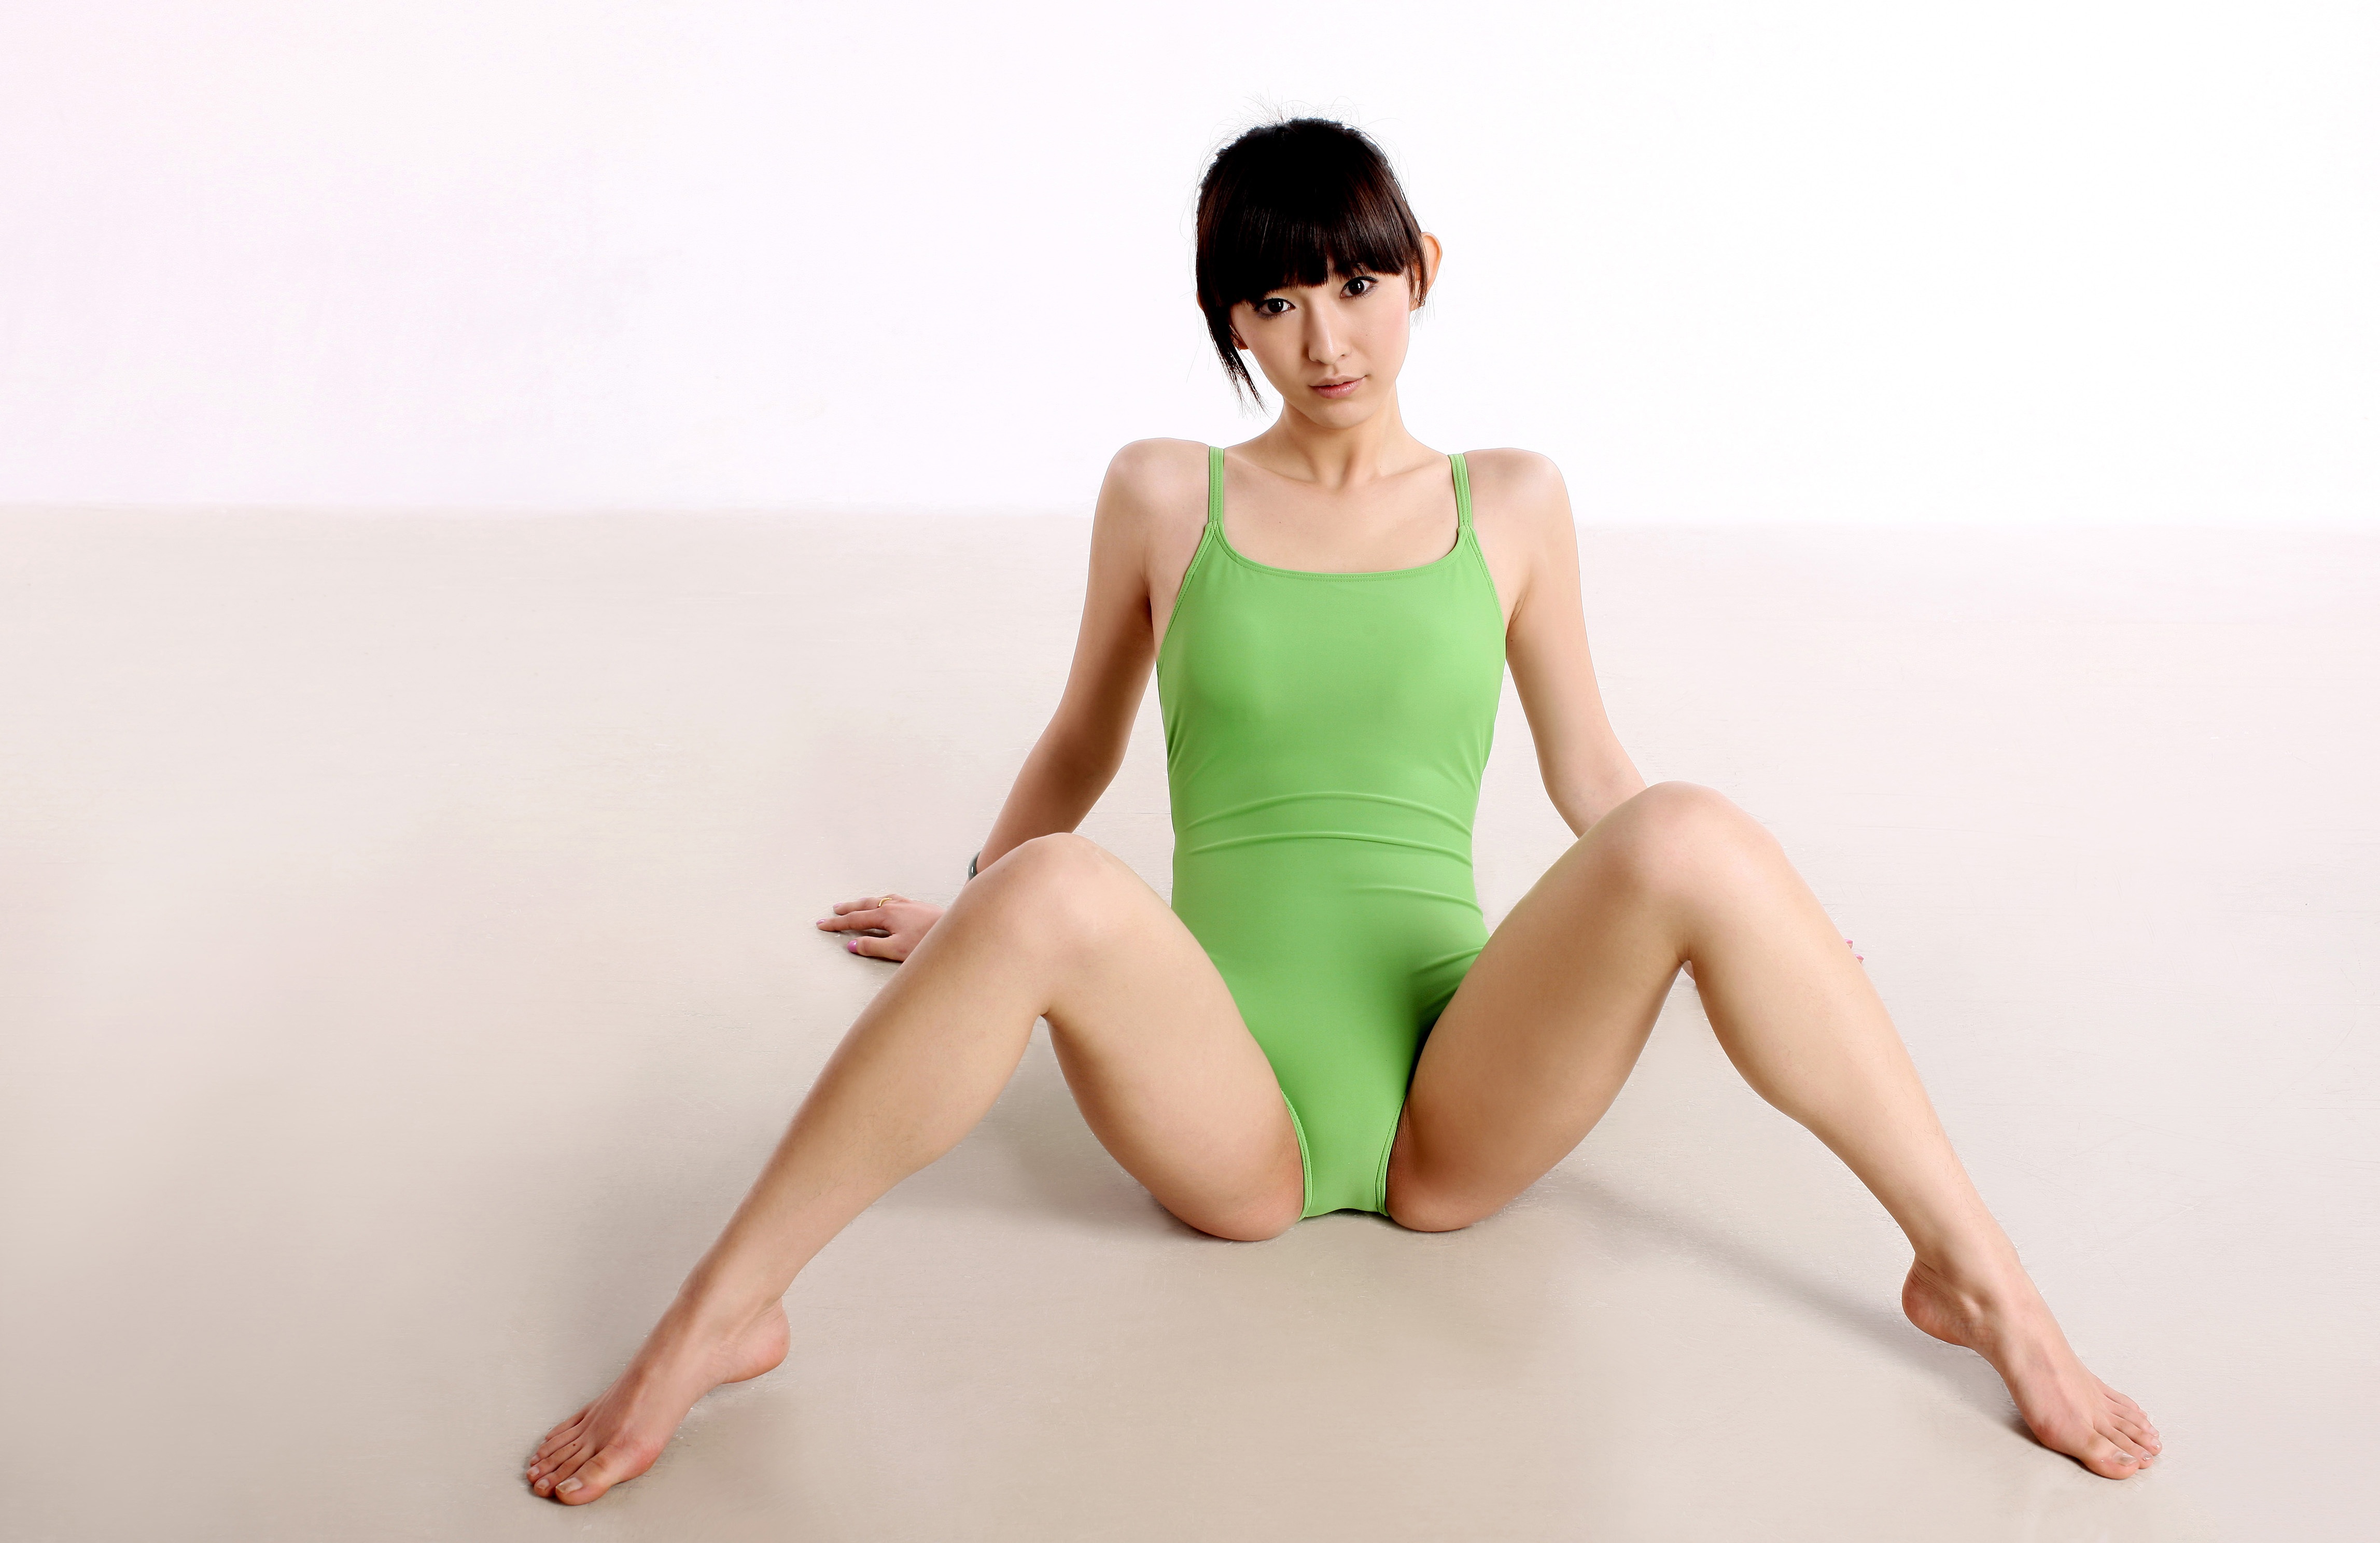
human action, human positions, sitting, sports, leg, thigh, arm, muscle, physical fitness, human body, abdomen, chest